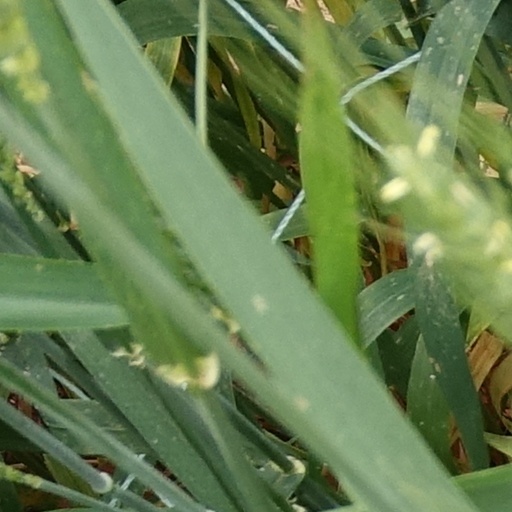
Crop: wheat